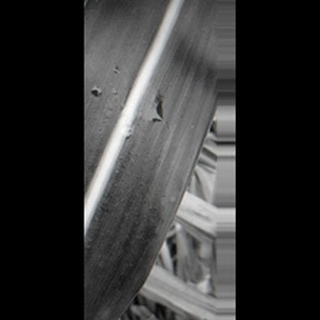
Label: healthy_sugarcane